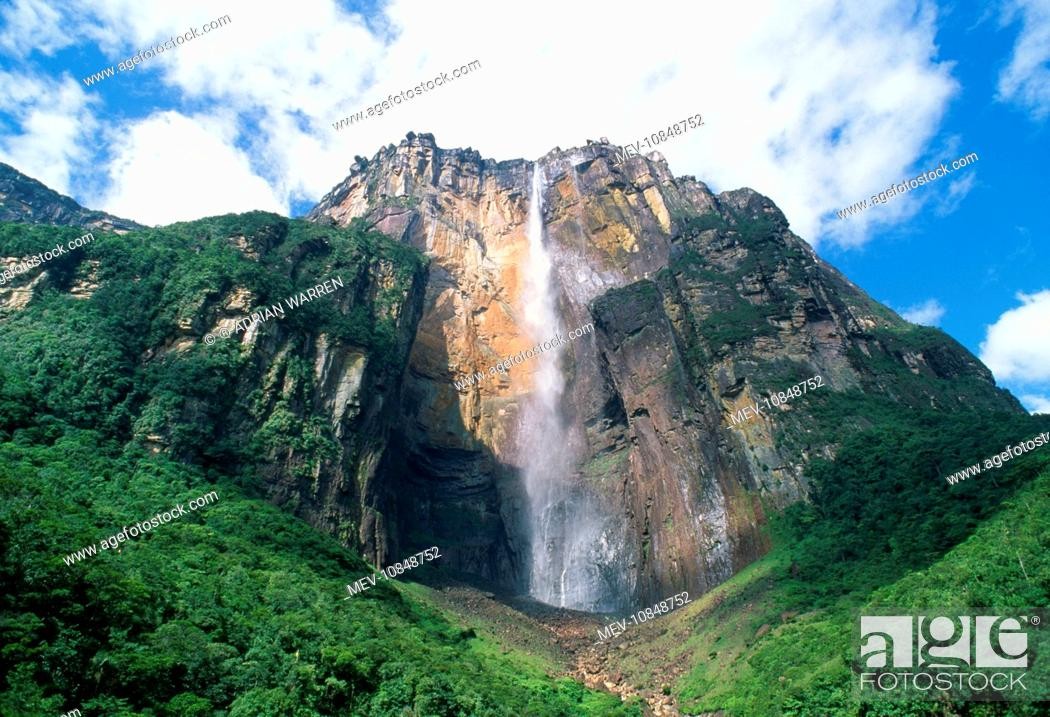
Landmark: Angel Falls